Oberwampach

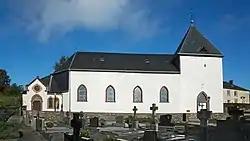
Oberwampach Church

Oberwampach is a village in the commune of Wincrange, in northern Luxembourg. , the village had a population of 263.